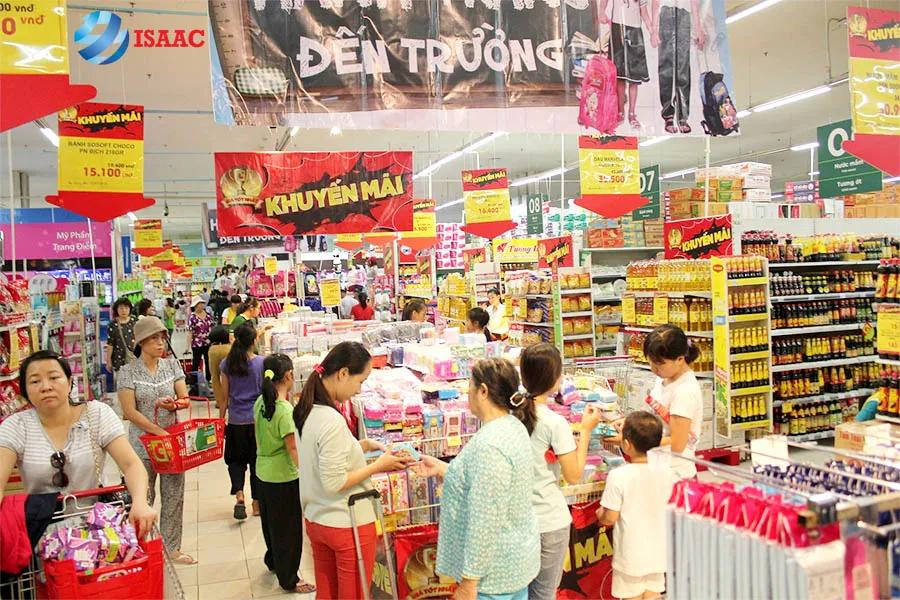
có một người phụ nữ đội mũ màu xám đang cầm trên tay một chiếc giỏ màu đỏ